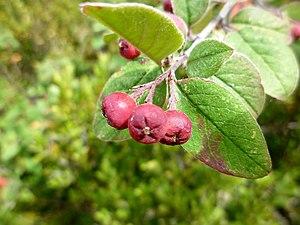
Cotoneaster integerrimus, le Cotonéaster sauvage d'Europe, Cotonéaster à petites feuilles ou Cotonéaster commun est une des nombreuses espèces du genre Cotoneaster.